Cynthia Mamle Morrison

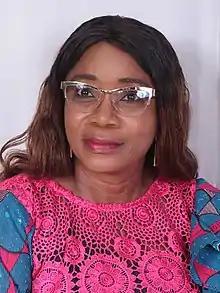

Cynthia Mamle Morrison (born 17 January 1964) is a Ghanaian politician and was a member of the New Patriotic Party until she announced her independent candidacy for the 2024 General Elections. She was formerly the member of parliament for Agona West Constituency. On 9 August 2018, she was appointed Minister designate for Gender, Children and Social Protection by President Nana Akufo-Addo. She was formerly the Minister for Gender, Children and Social Protection.